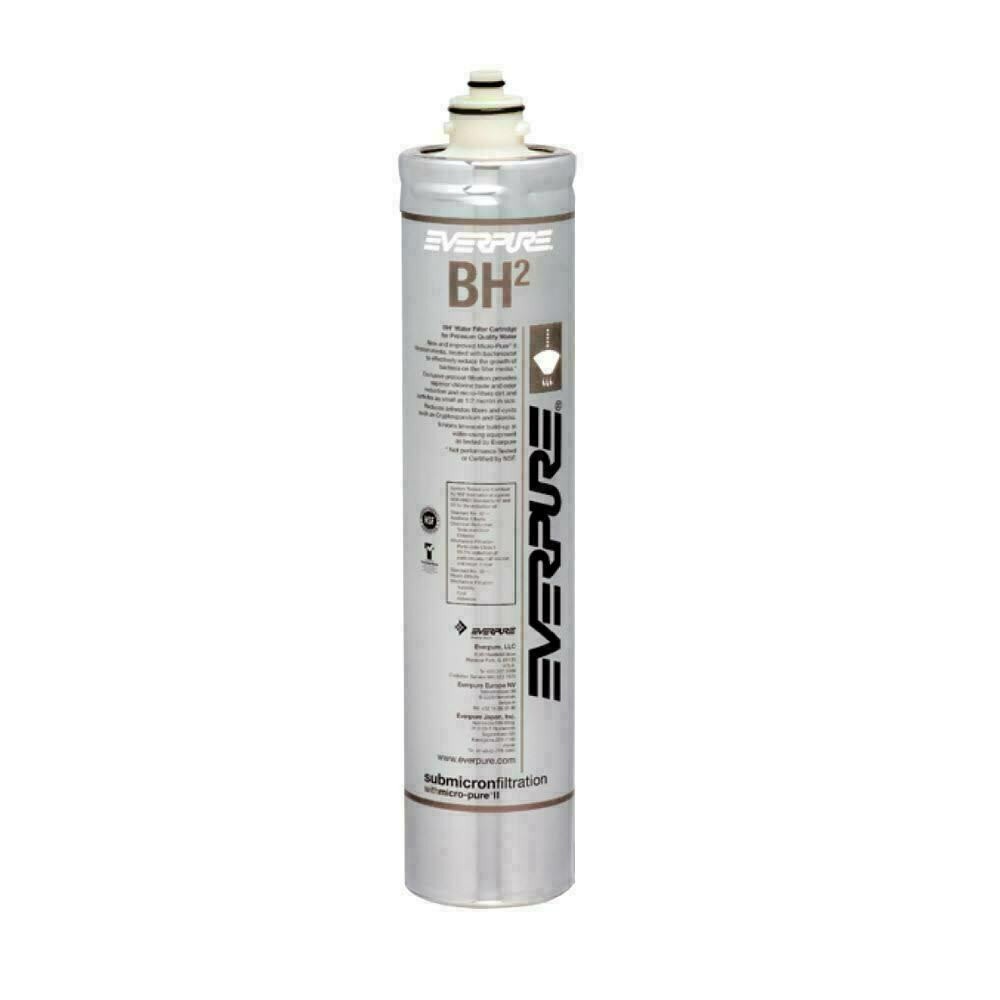
EV9612-50 Pentair Everpure BH / BHÂ² / BH(2) Water Filter Cartridge
Superwater.com offers Discounted (**Class A) FedEx & UPS Ground shipping on every Everpure BH² # EV9612-50 Water Filter Cartridge order.**Class A Shipping is Applied ONLY ONE TIME per filter(s) ordered, and NOT per item, ....Order your filters in Bulk, and Save BIG $$$ w/ Additional Coupons, as listed below. ***SPEND OVER $300, USE THE COUPON CODE ( superwater20 ) ON CHECKOUT FOR AN ADDITIONAL $20 OFF YOUR ENTIRE ORDER w/ NO TAX (**Except Florida). -- OR -- ***SPEND OVER $500, USE THE COUPON CODE ( superwater50 ) ON CHECKOUT FOR AN ADDITIONAL $50 OFF YOUR ENTIRE ORDER w/ NO TAX (**Except Florida). WE ARE AN AUTHORIZED PENTAIR EVERPURE FOODSERVICE AVD COMMERCIAL PRODUCTS DEALER WITH OVER 25+ YEARS EXPERIENCE. Questions? Please Call Us. NOTE : The BH(2) / BH2 / BH² / BH # EV9612-50 now replaces the older model BH # EV9612-00 / EV961200 The ( 6 Pack Box ) BH² / BH Model Number is EV9612-51 / EV961251 New and improved Micro-Pure II media with AgION antimicrobial protection inhibits any potential bacterial growth. The Everpure BH² # EV961250 / EV961251 / EV961200 cartridge w/ 1/2 Micron Precoat submicron technology reduces dirt and particles as small as 1/2 micron in size and possible health contaminants such as asbestos fibers and cryptosporidium and giardia cysts. Self-contained scale inhibitor feed reduces water-related equipment problems caused by scale build-up from dirt and dissolved minerals Reduces chlorine taste and odor and other offensive contaminants that can adversely affect the taste of coffee. Function: Designed For HOT and or, Cold Water Use. - Capacity: 3,000 gallons, or up to 6000 Pots - Flow Rate: 0.5 gpm - Certifications: NSF 42, NSF 53 Science has proven water has the potential to transform your worldview. Crystals formed in frozen water reveal changes when specific, concentrated thoughts are directed toward them. water that has been exposed to loving words shows brilliant, complex, and colorful snowflake patterns. The implications of this research create a new awareness of how we can positively impact the earth and our personal health.- Dr. Masaru Emoto The Hidden Messages in Water.
Brand: Pentair
Category: Hardware > Plumbing > Water Dispensing & Filtration > Water Filtration Accessories > Water Filter Cartridges